66th Light Anti-Aircraft Regiment, Royal Artillery

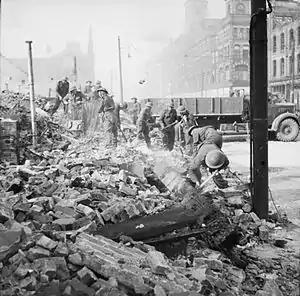
Troops clearing rubble after the May air raid on Belfast.

In the autumn of 1941 the regiment was able to send detachments to practice camps for live firing, and new Bofors guns and Kerrison Predictors were arriving. A large draft of 147 reinforcements arrived at Belfast from the training regiments in October and a regimental school was set up to complete their training; personnel of 146 Z Bty helped man the operational sites while the instructors were absent. In mid-October the regiment was deployed as follows: